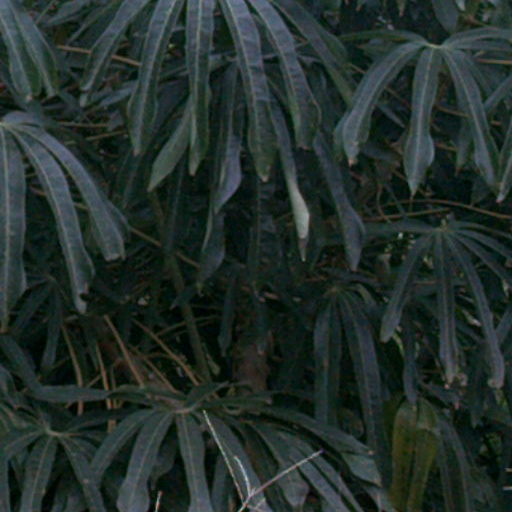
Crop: cassava